Justin Bour

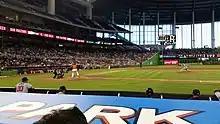
Bour breaking up no hitter in the bottom of the 9th inning with 2 outs

Bour became a regular in the Marlins lineup in 2016 after the Marlins traded away first baseman Mike Morse, who was not able to produce when signed to the full-time first base position. Bour started off strong in the 2016 season by hitting 15 home runs and 46 RBIs and batting .268 by the end of June. In June alone, Bour hit six home runs and 20 RBIs with a slash line of .317/.411/.651. This hot streak was snapped when Bour became injured July 2 by rolling his ankle against the Atlanta Braves, he was placed on the disabled list July 6. While recovering Bour played a few games with the Triple-A New Orleans team before rejoining the Marlins. The Triple-A New Orleans stint did not go as planned for Bour as he was shut down by the Marlins from continuing with the minors. Bour did return to the Marlins though and was allowed to participate in infield and batting practice with the team at the beginning of August. Since the 15 day DL leave turned into a 60-day DL stint for Bour, he did not return to the team until September 6. He remained uninjured until the end of the season but did not hit any more home runs.